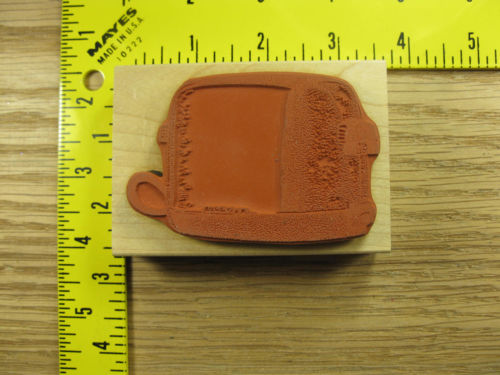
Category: toaster